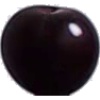
Label: cherry_wax_black